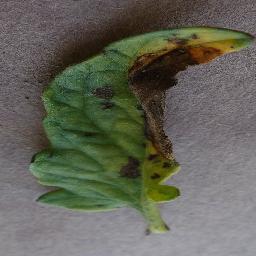
Label: Tomato___Early_blight